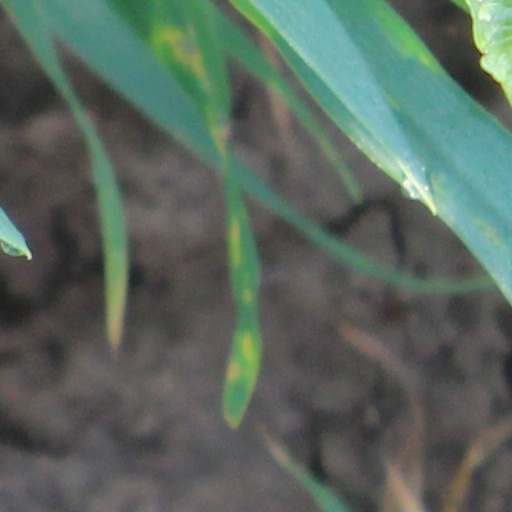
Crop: wheat